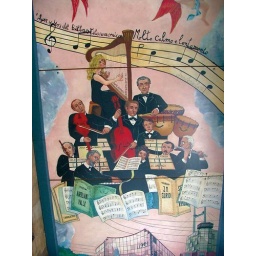
Mural in Bilbao market roof